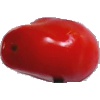
Label: Tomato 2